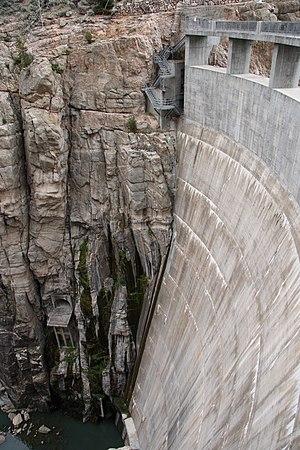
Barrage Buffalo Bill, Wyoming, Etats-Unis,face en aval